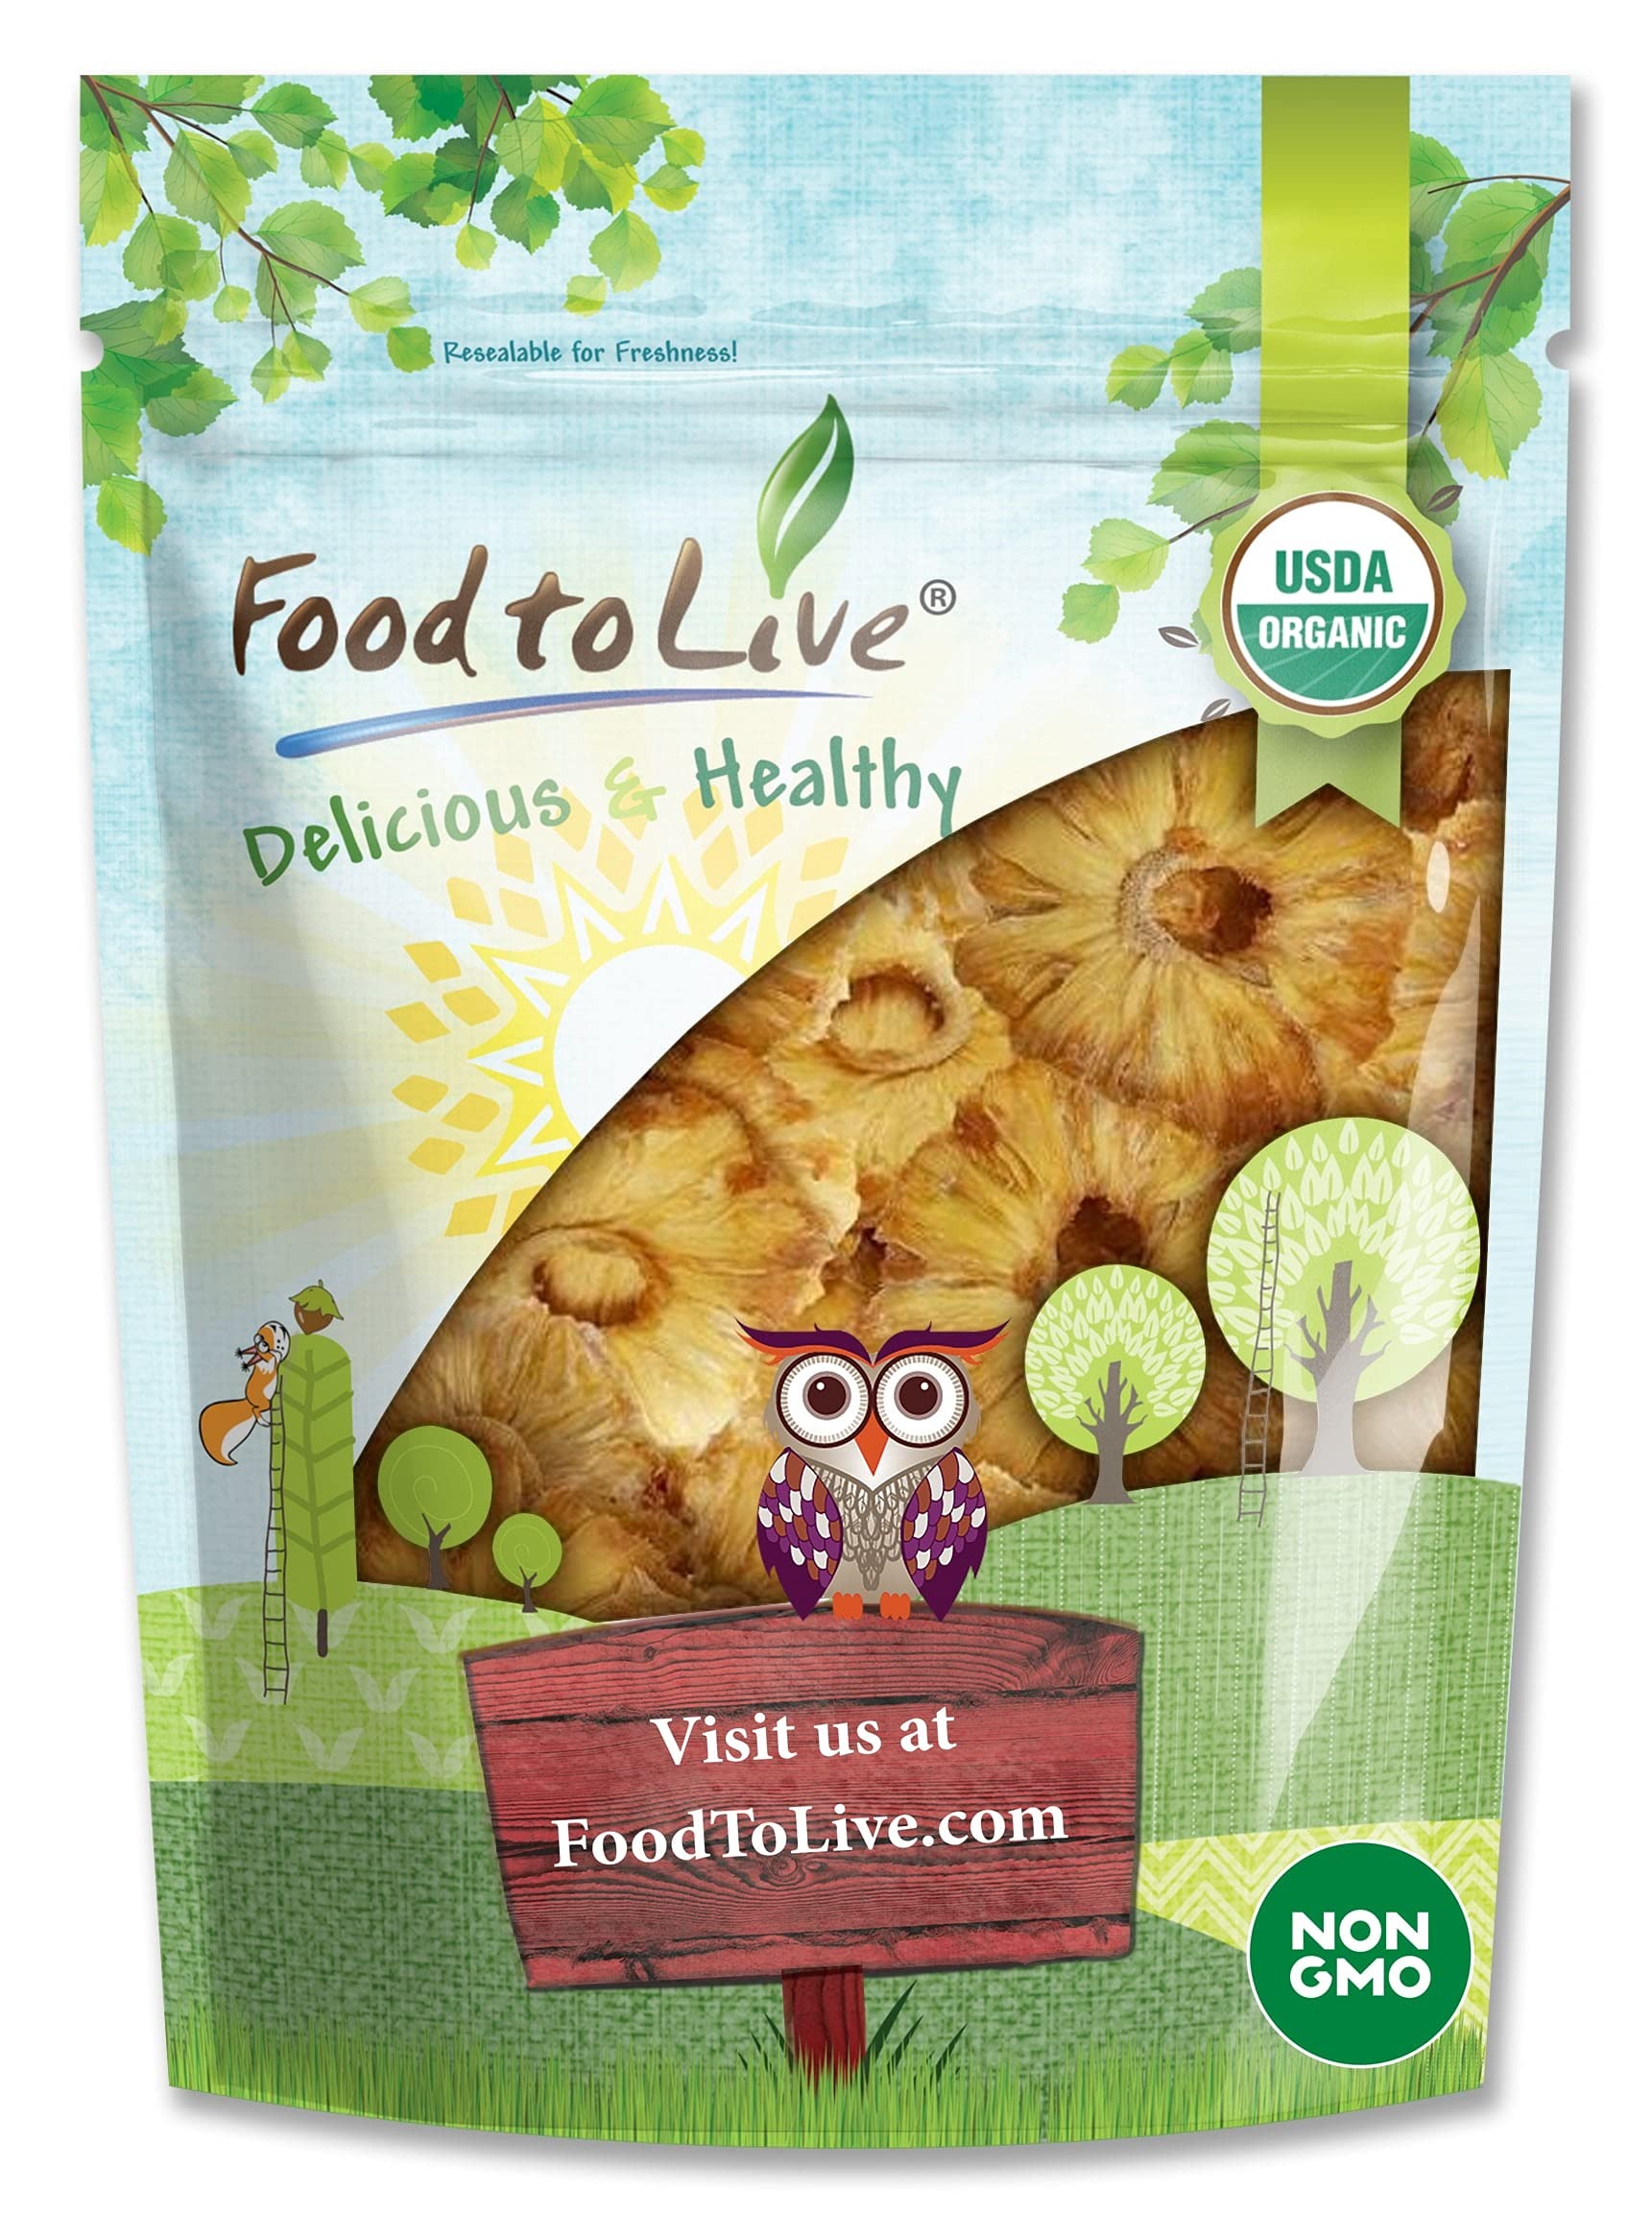
Item Name: Food to Live Organic Dried Pineapple Rings, 8 Ounces - Non-GMO, Flavorful Chewy Fruit Snack, Vegan, Unsulfured, No Sugar Added, Bulk, Addition to Desserts, Cakes, Pies, No Sulphites, Unsweetened
Bullet Point 1: ✔️SWEET LOW-CALORIE SNACK: Organic Dried Pineapple calories: 69 per 1 ounce. Enjoy this tasty snack anytime.
Bullet Point 2: ✔️VITAMIN C BOOST: Food to Live Organic Dried Pineapple is full of antioxidants and gives you a large serving of vitamin C.
Bullet Point 3: ✔️ORGANIC PINEAPPLE: Our Organic Dried Pineapple Rings is 100% organic.
Bullet Point 4: ✔️ENERGY SOURCE: Snacking on our dried pineapple rings fills you with energy right away.
Bullet Point 5: ✔️GREAT COOKING INGREDIENT: Enjoy dried pineapple slices in baked goods, salads, sauces, fried rice, desserts, and tea.
Value: 8.0
Unit: Ounce

Price: 11.15